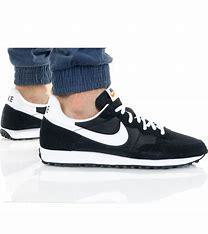
Brand: Nike
Model: Challenger OG